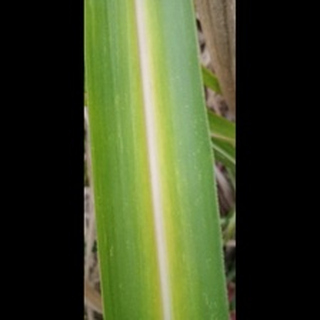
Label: sugarcane_yellow_leaf_disease